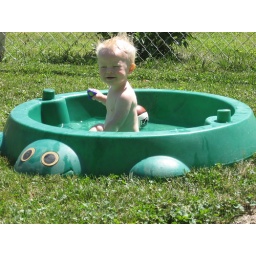
Grinning in the green turtle